Franco-Ontarians

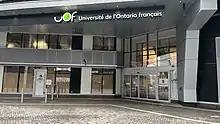
The entrance to the Université de l'Ontario français. Established in 2018, the institution was the first stand-alone francophone university opened in Ontario.

In 2008, the provincial government officially introduced a French licence plate, with the French slogan "Tant à découvrir" in place of "Yours to Discover", as an optional feature for drivers who wished to use it.